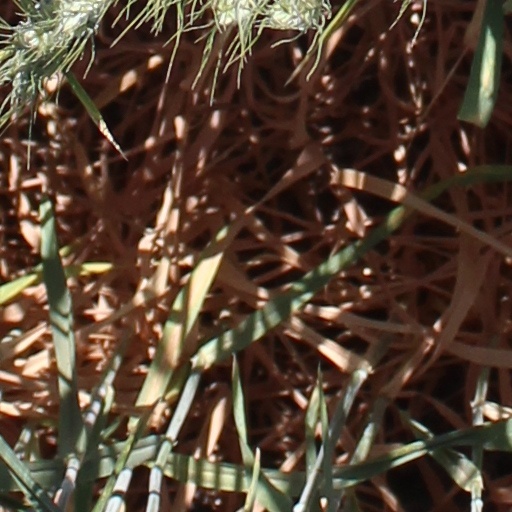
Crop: wheat